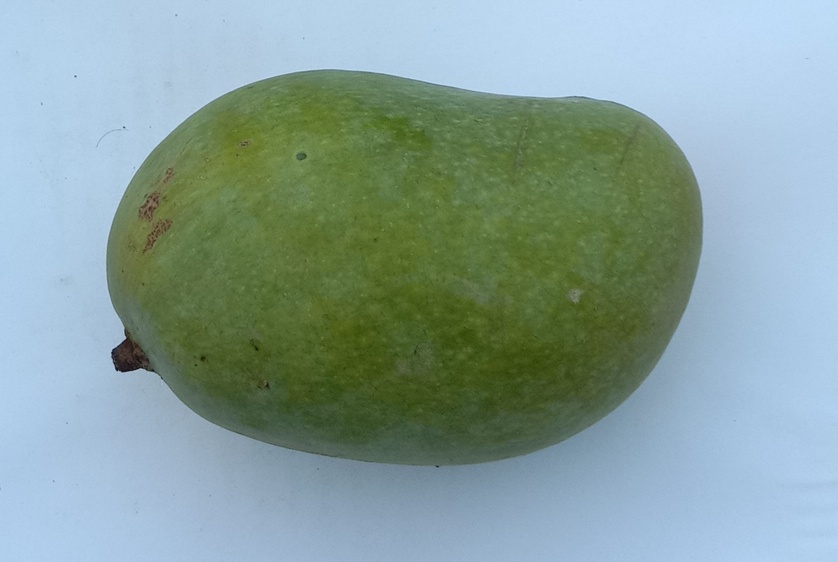
Mango variety: Chaunsa (Summer Bahisht)